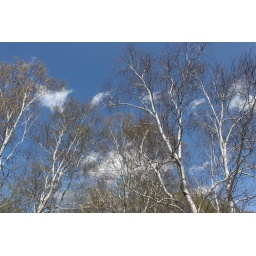
I love the white bark of these birch trees against the blue sky.